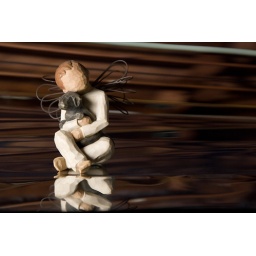
a boy & his dog - lost in reflection part 3